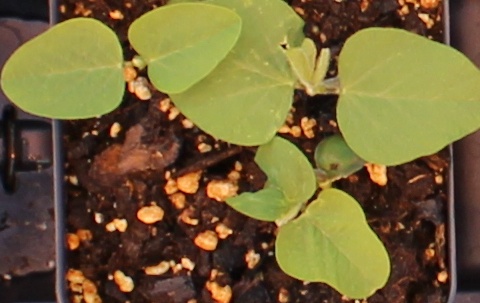
Label: Soybean